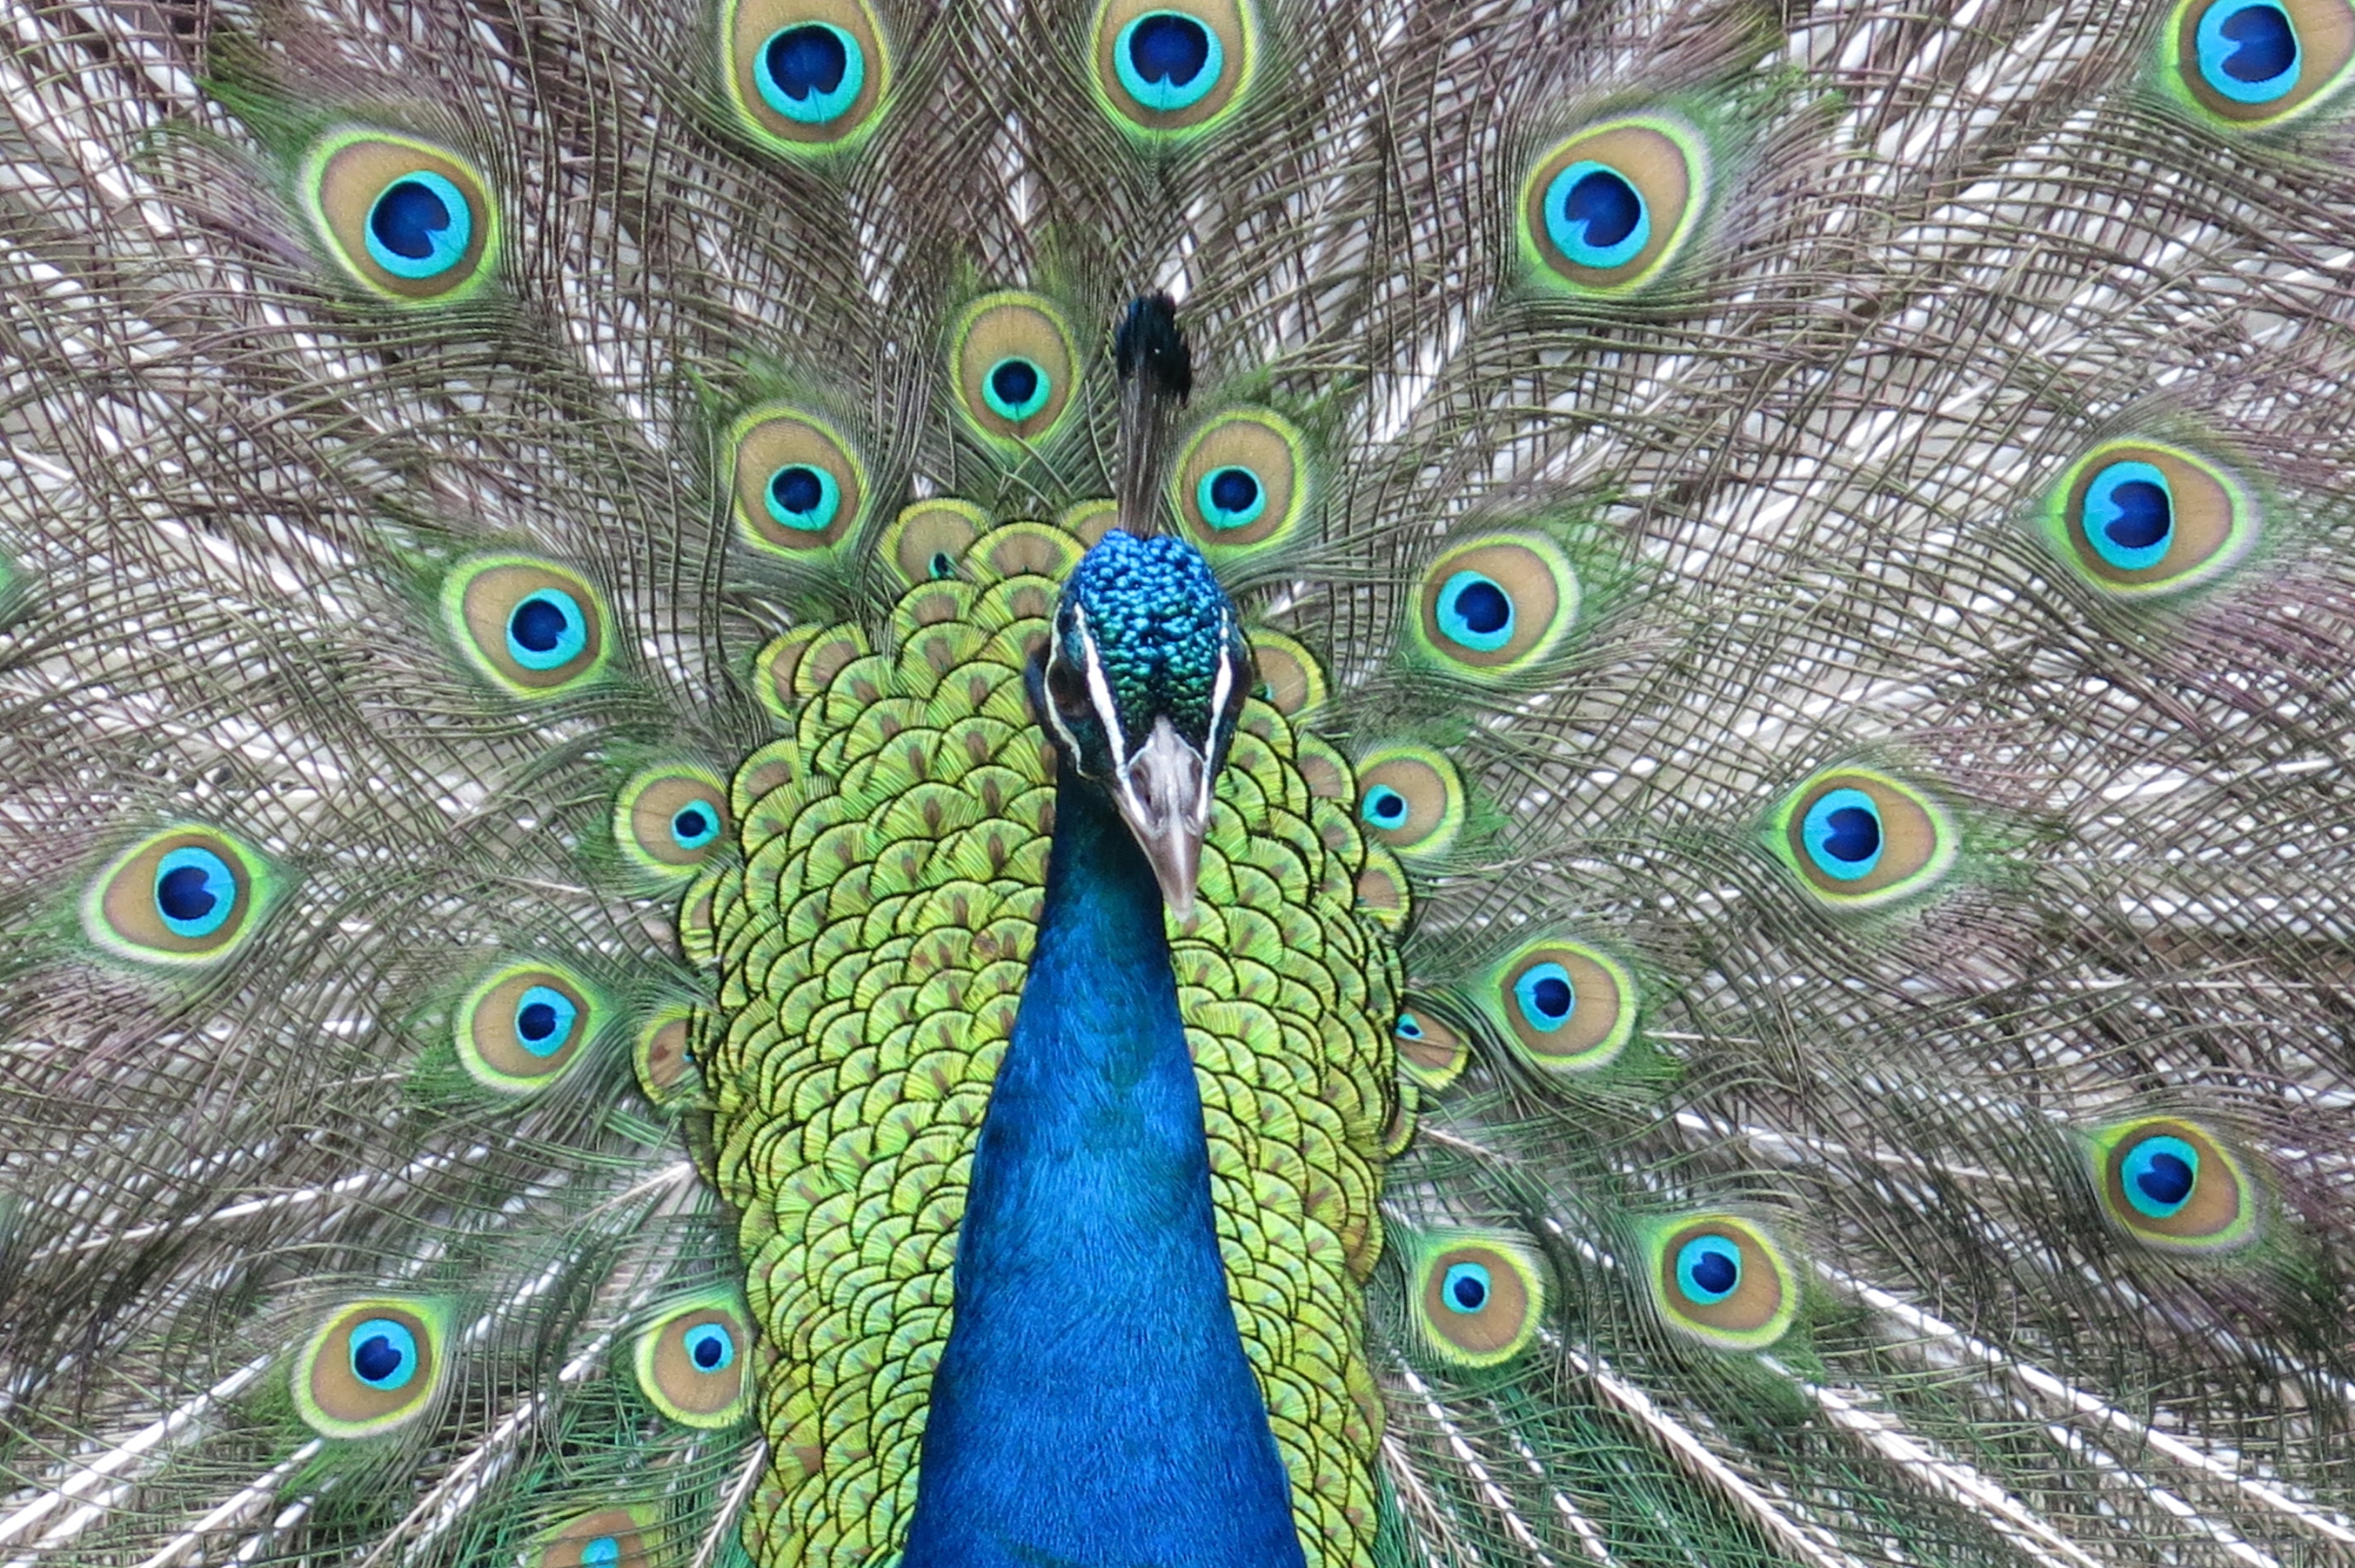
bird, wing, beak, biology, feather, fauna, close up, vertebrate, peafowl, organism, fashion accessory